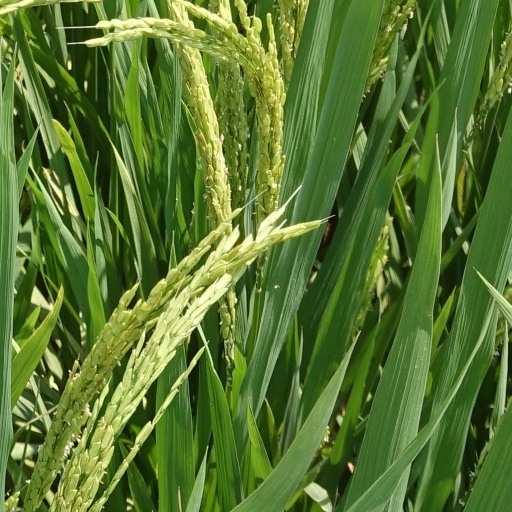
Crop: rice